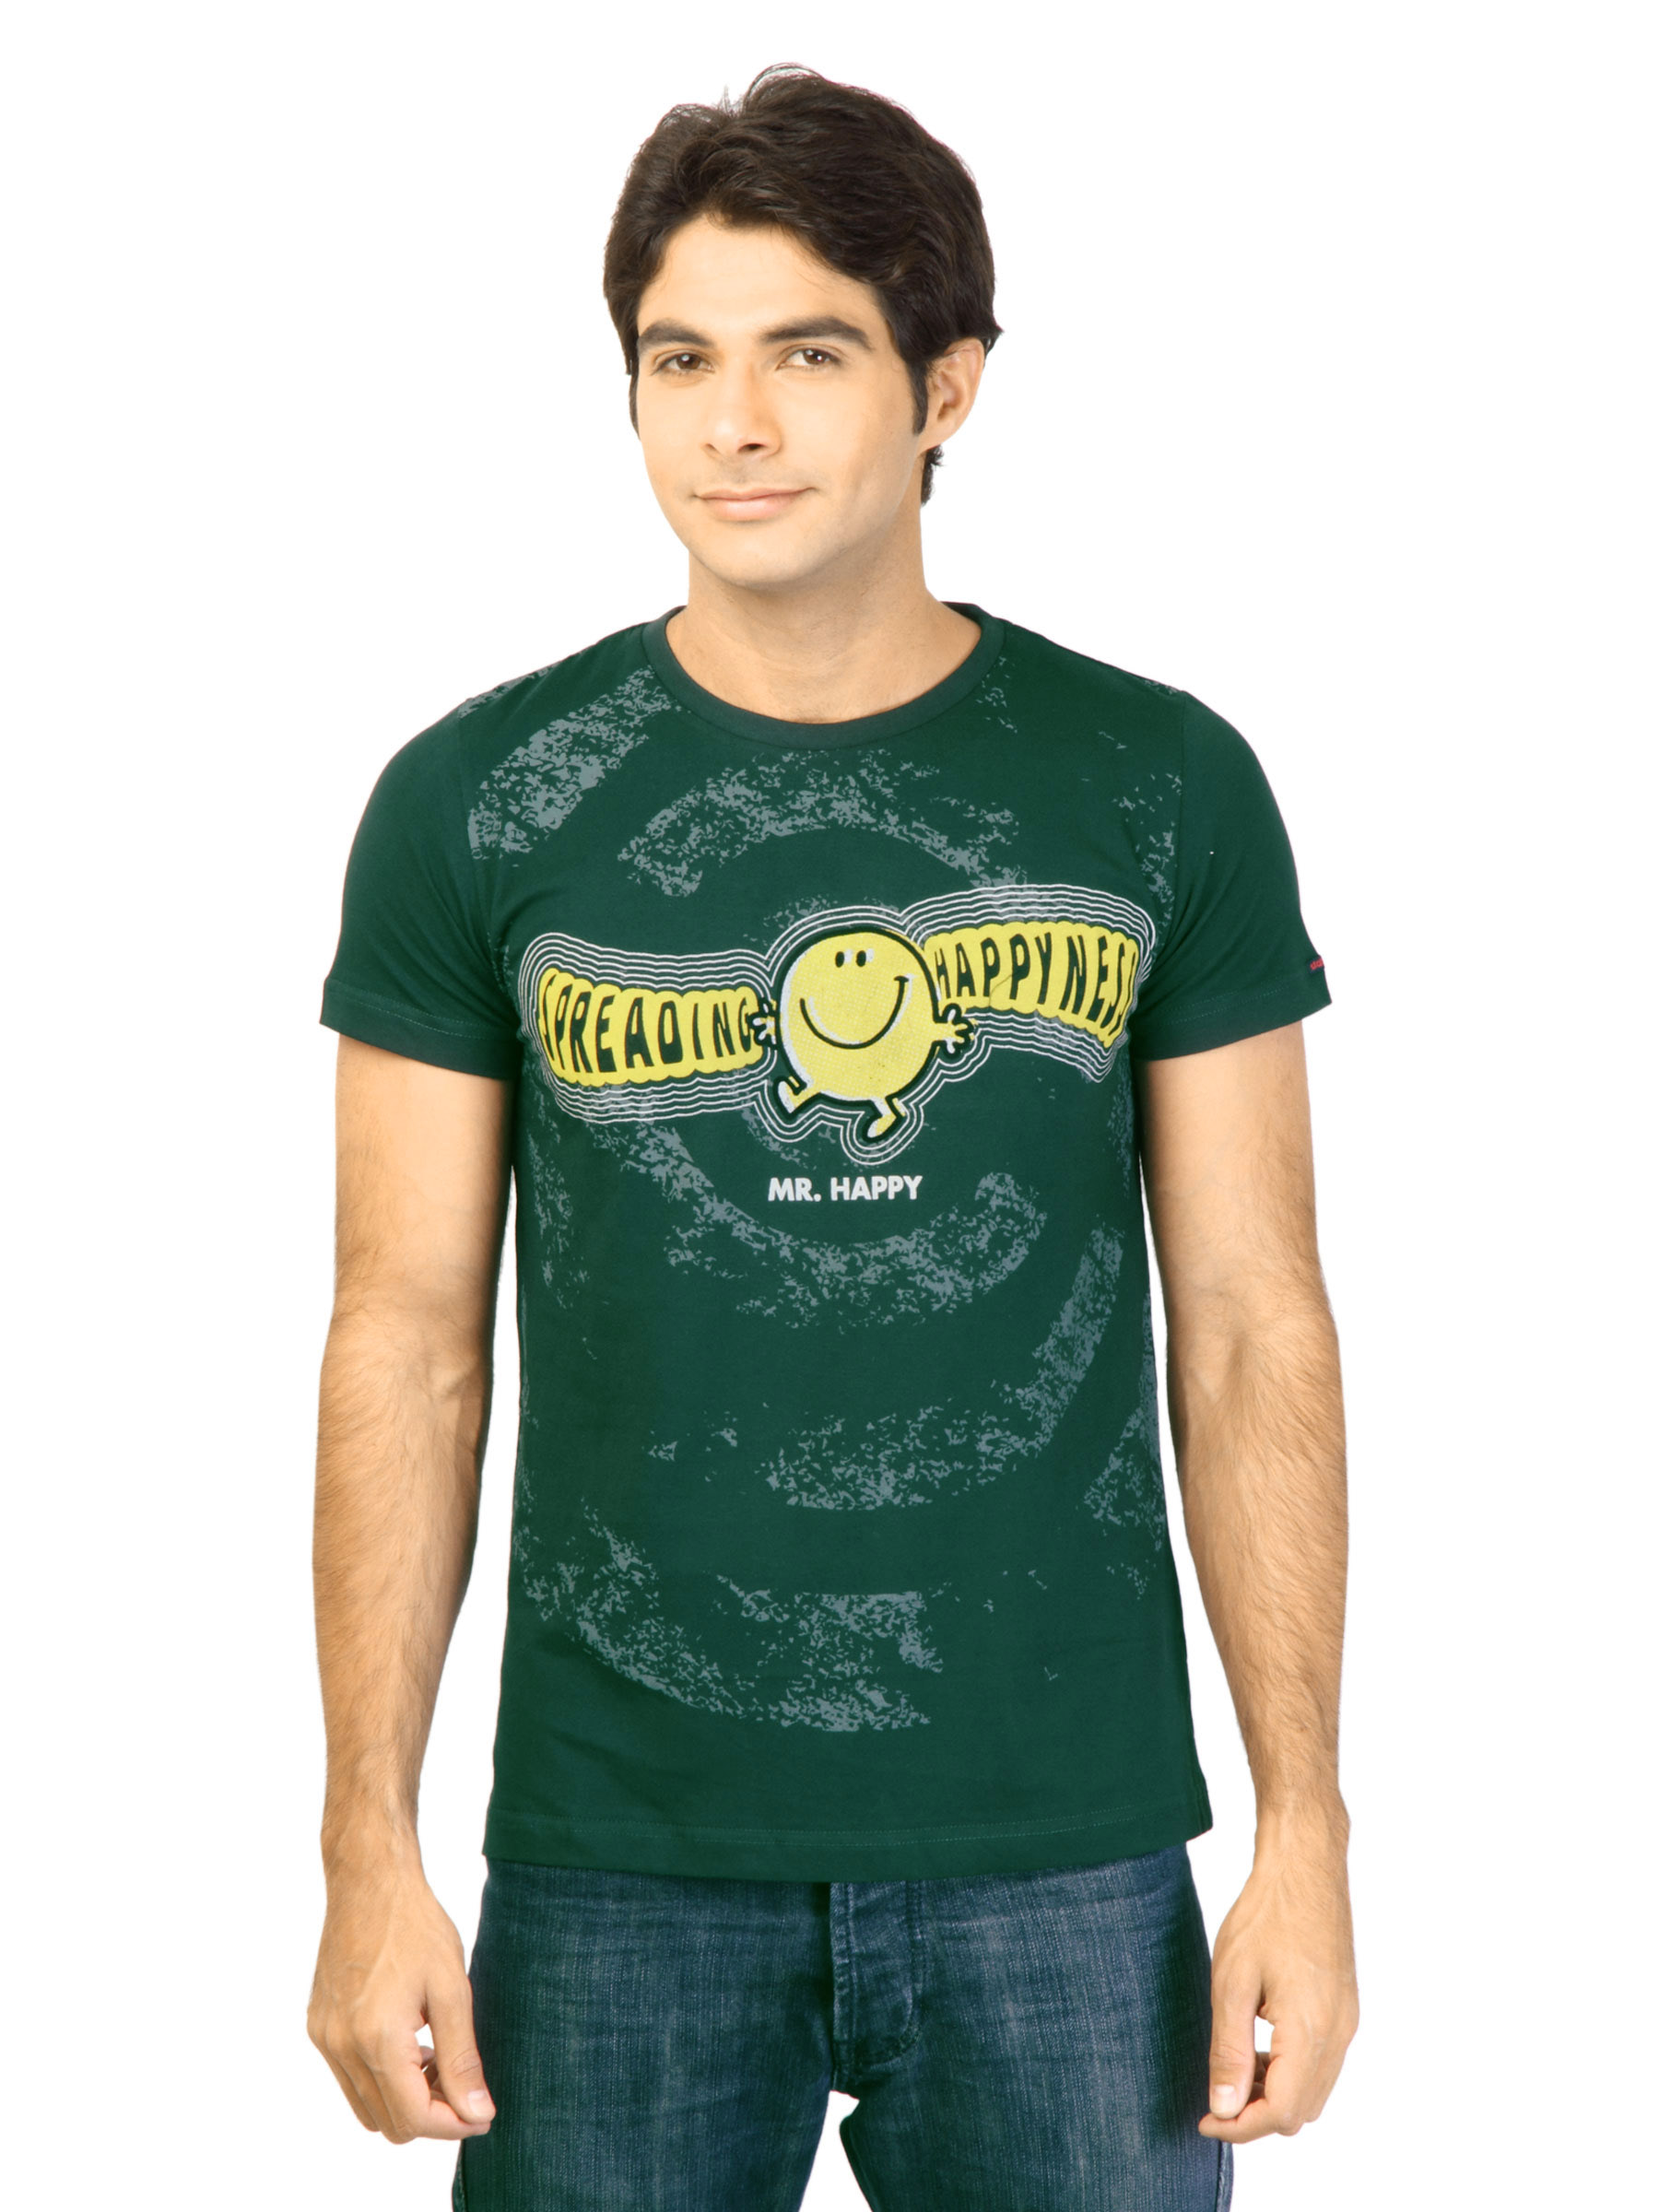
Mr. Men Men Printed Green Tshirt
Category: Apparel / Topwear / Tshirts
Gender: Men
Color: Green
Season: Fall 2011
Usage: Casual